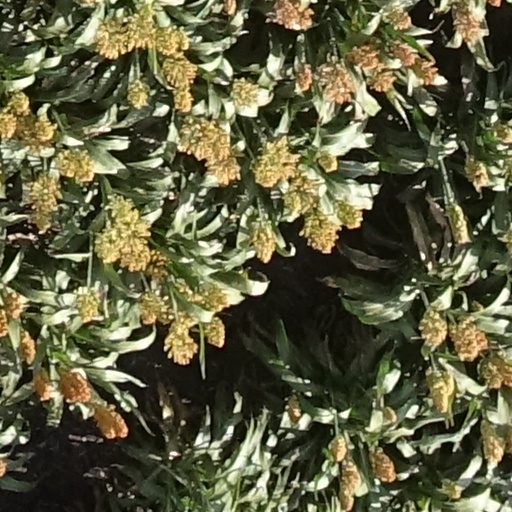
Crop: sorghum